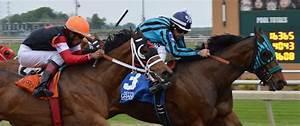
horse